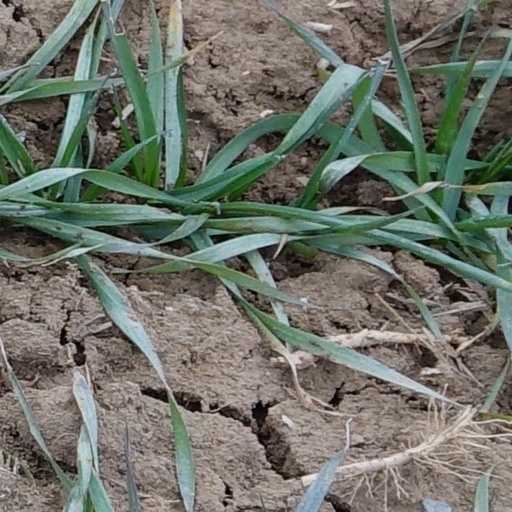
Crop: wheat